Pober Pixie

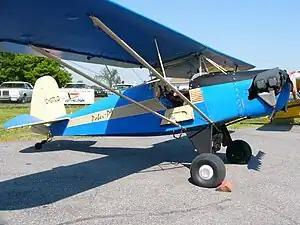
Pober P9 Pixie built in 1980, seen in 2006

The Pober Pixie is a single-seat light aircraft that was designed in the United States in 1974 and marketed as plans for homebuilding.